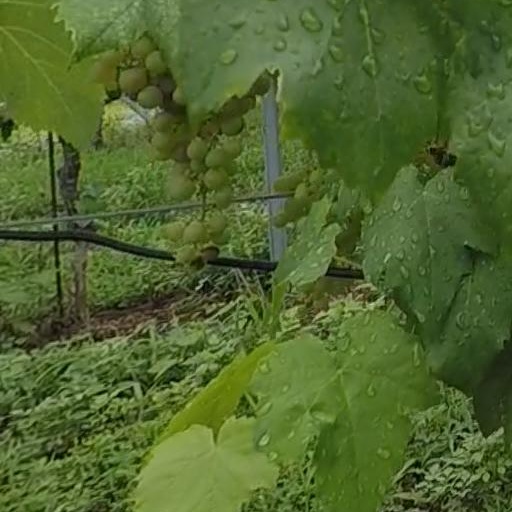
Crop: grape